List of Stranger Things characters

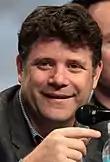
Sean Astin

Bob Newby is a former classmate of Joyce and Hopper, who runs the Hawkins RadioShack, and becomes Joyce's boyfriend in Season Two, as well as a mentor figure for Will. An amiable man, he often refers to himself as a "superhero" and sees a future with the family.